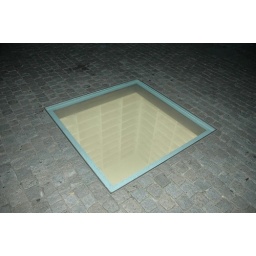
Monument of an empty underground library used to remember the Nazis burning books written by Jewish authors.